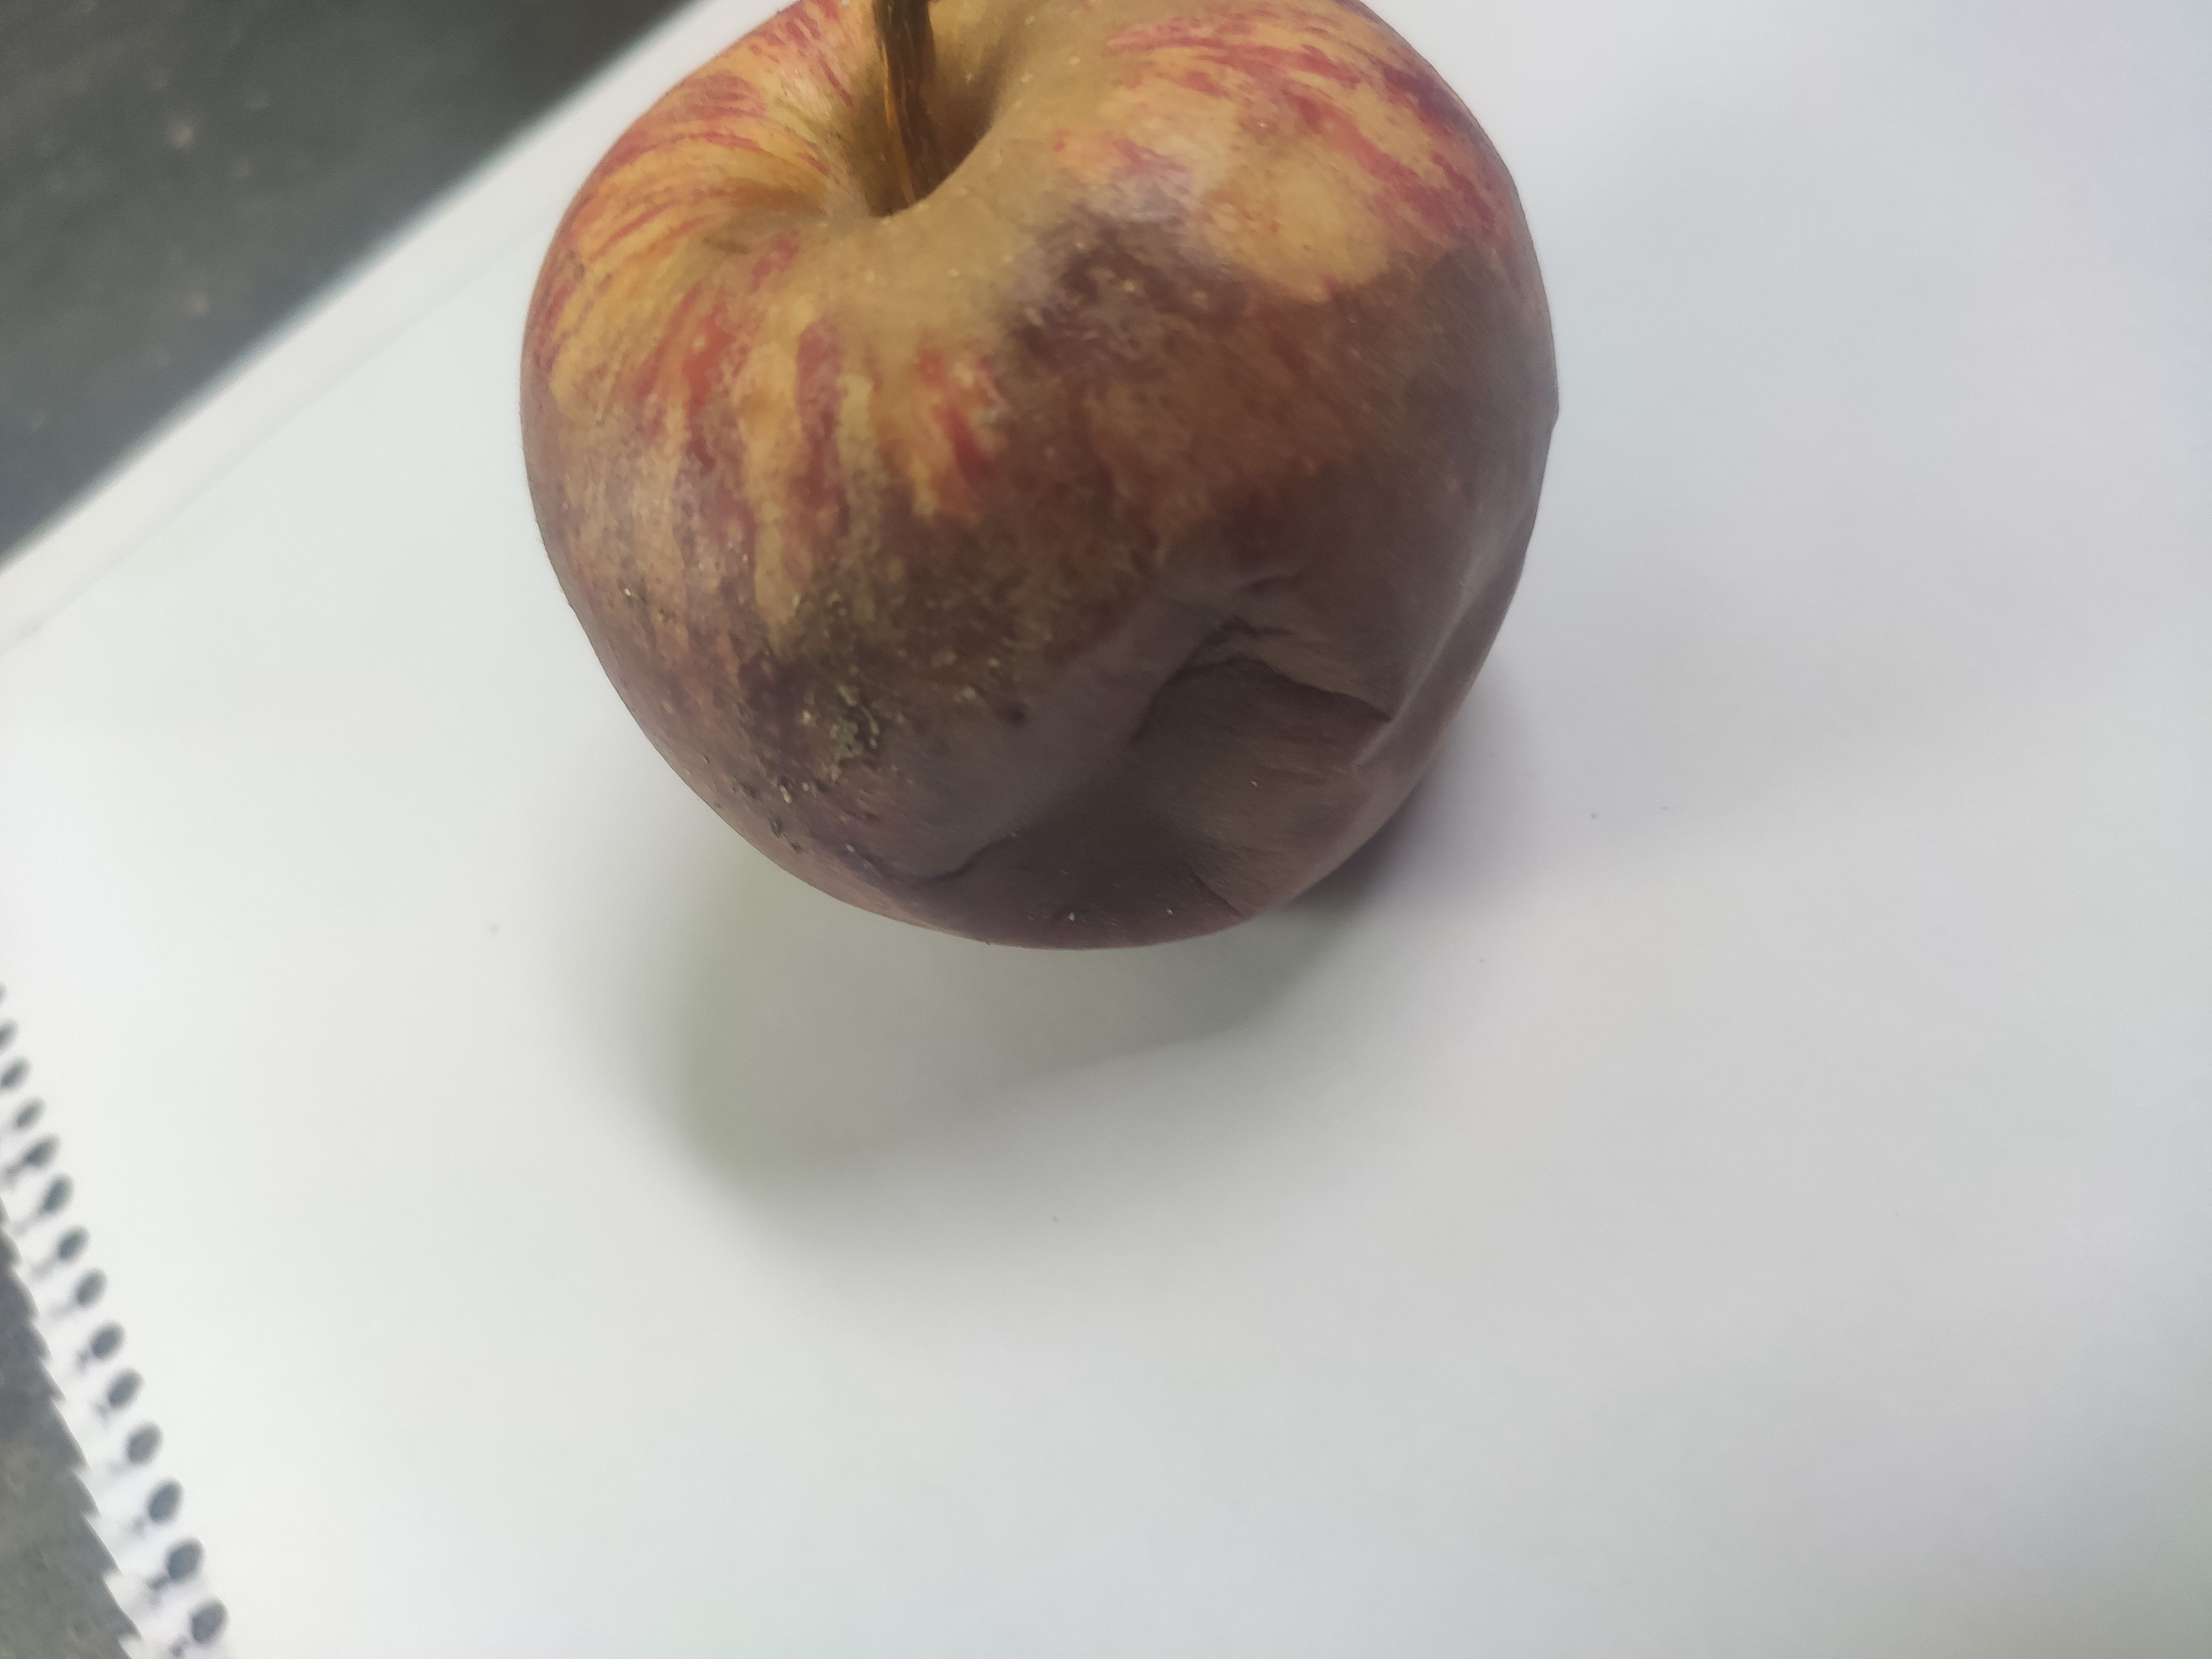
Fruit: apple
Grade: 3rd-grade